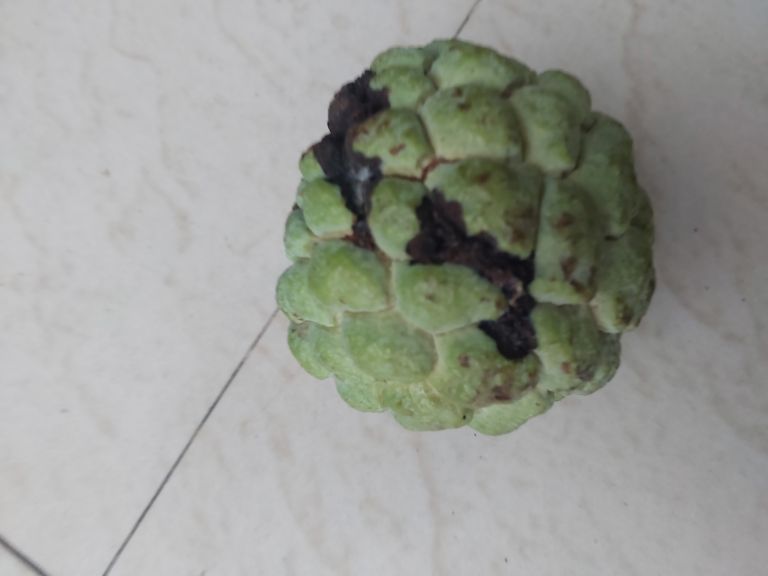
Disease label: Diplodia Rot